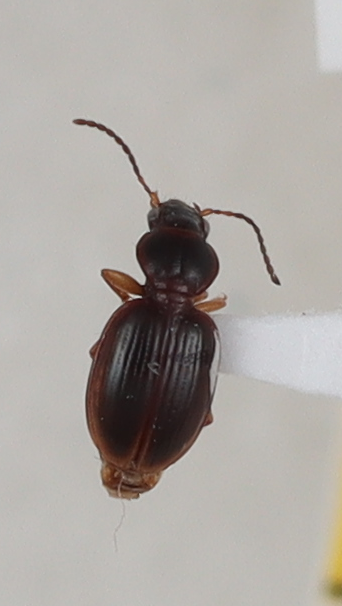
Scientific name: Mecyclothorax discedens
Plot: 4
Trap: E
Collected: 20200901